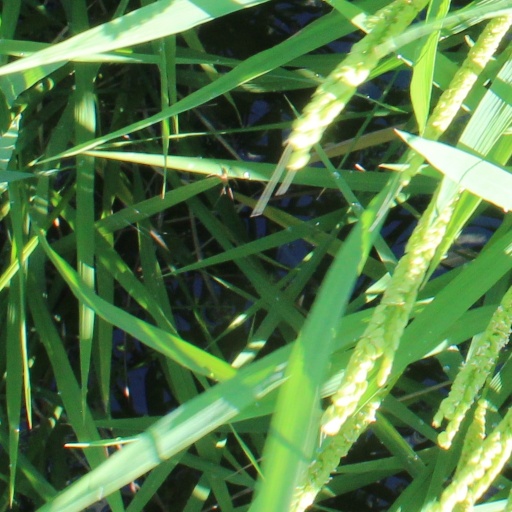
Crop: rice